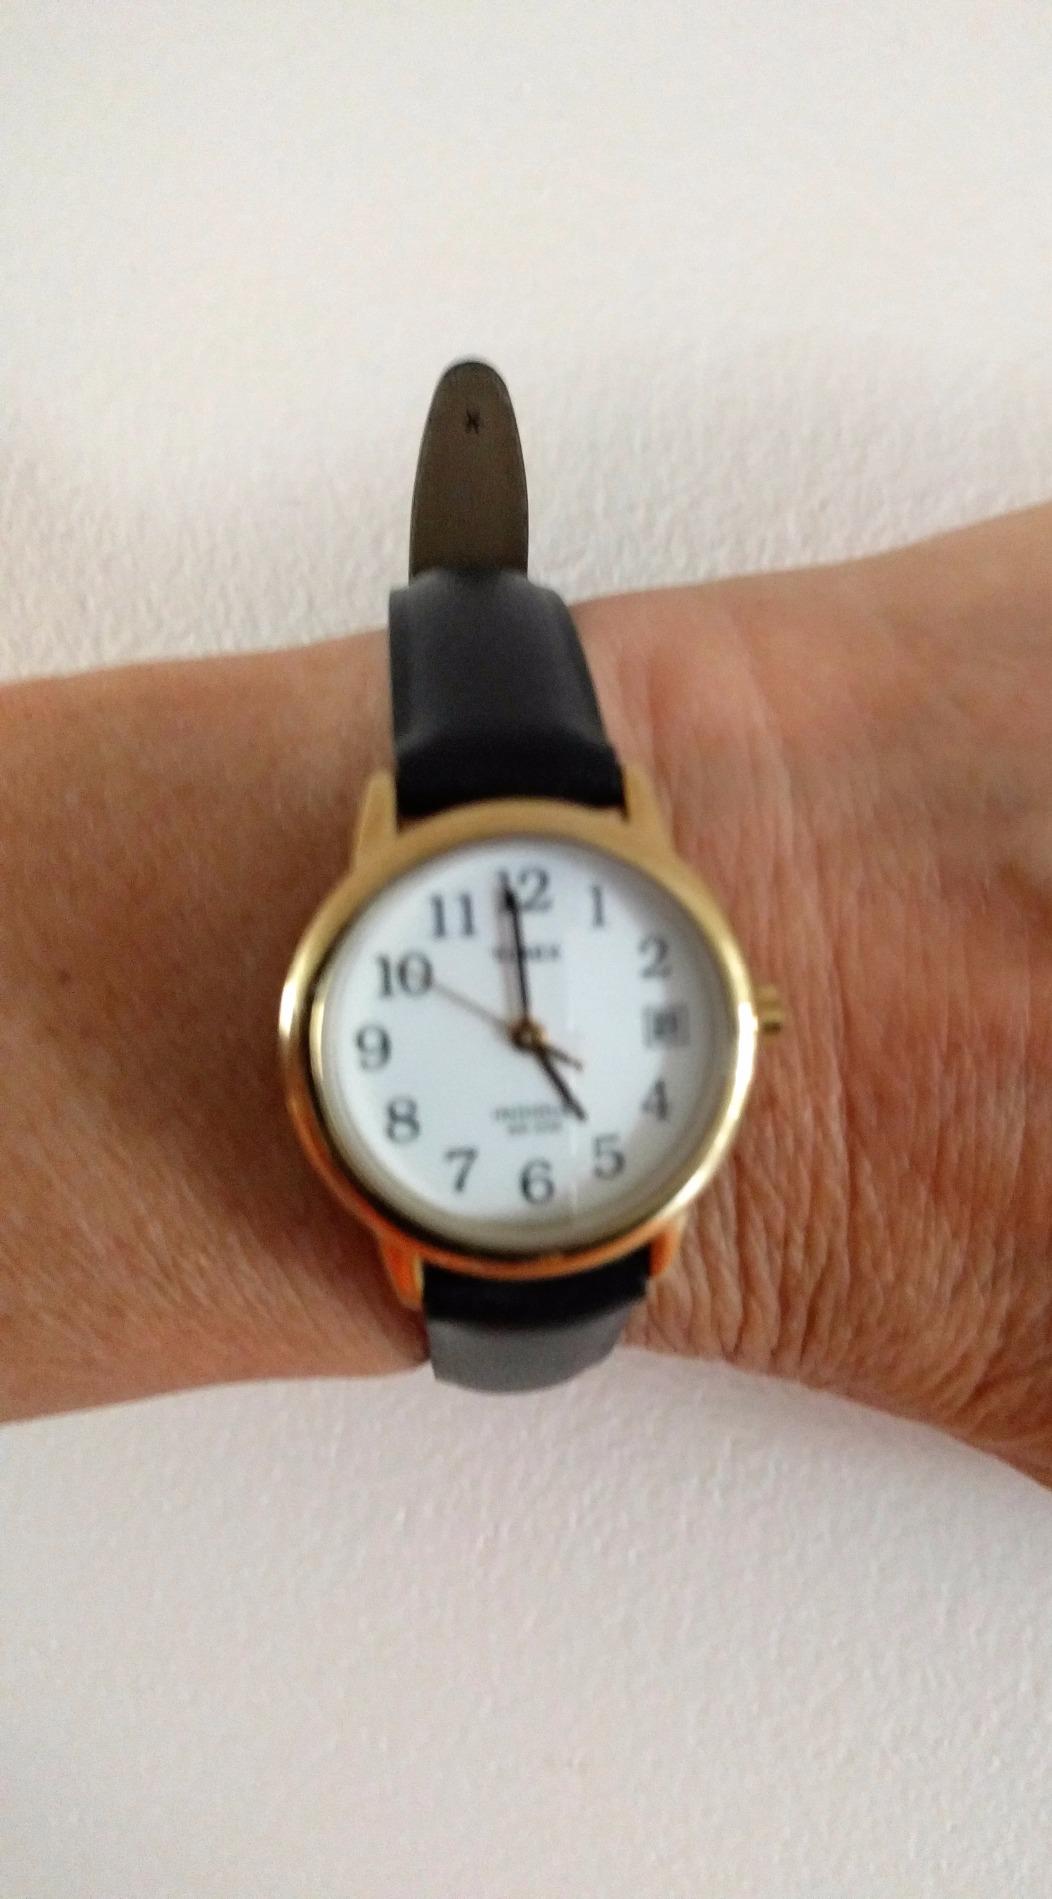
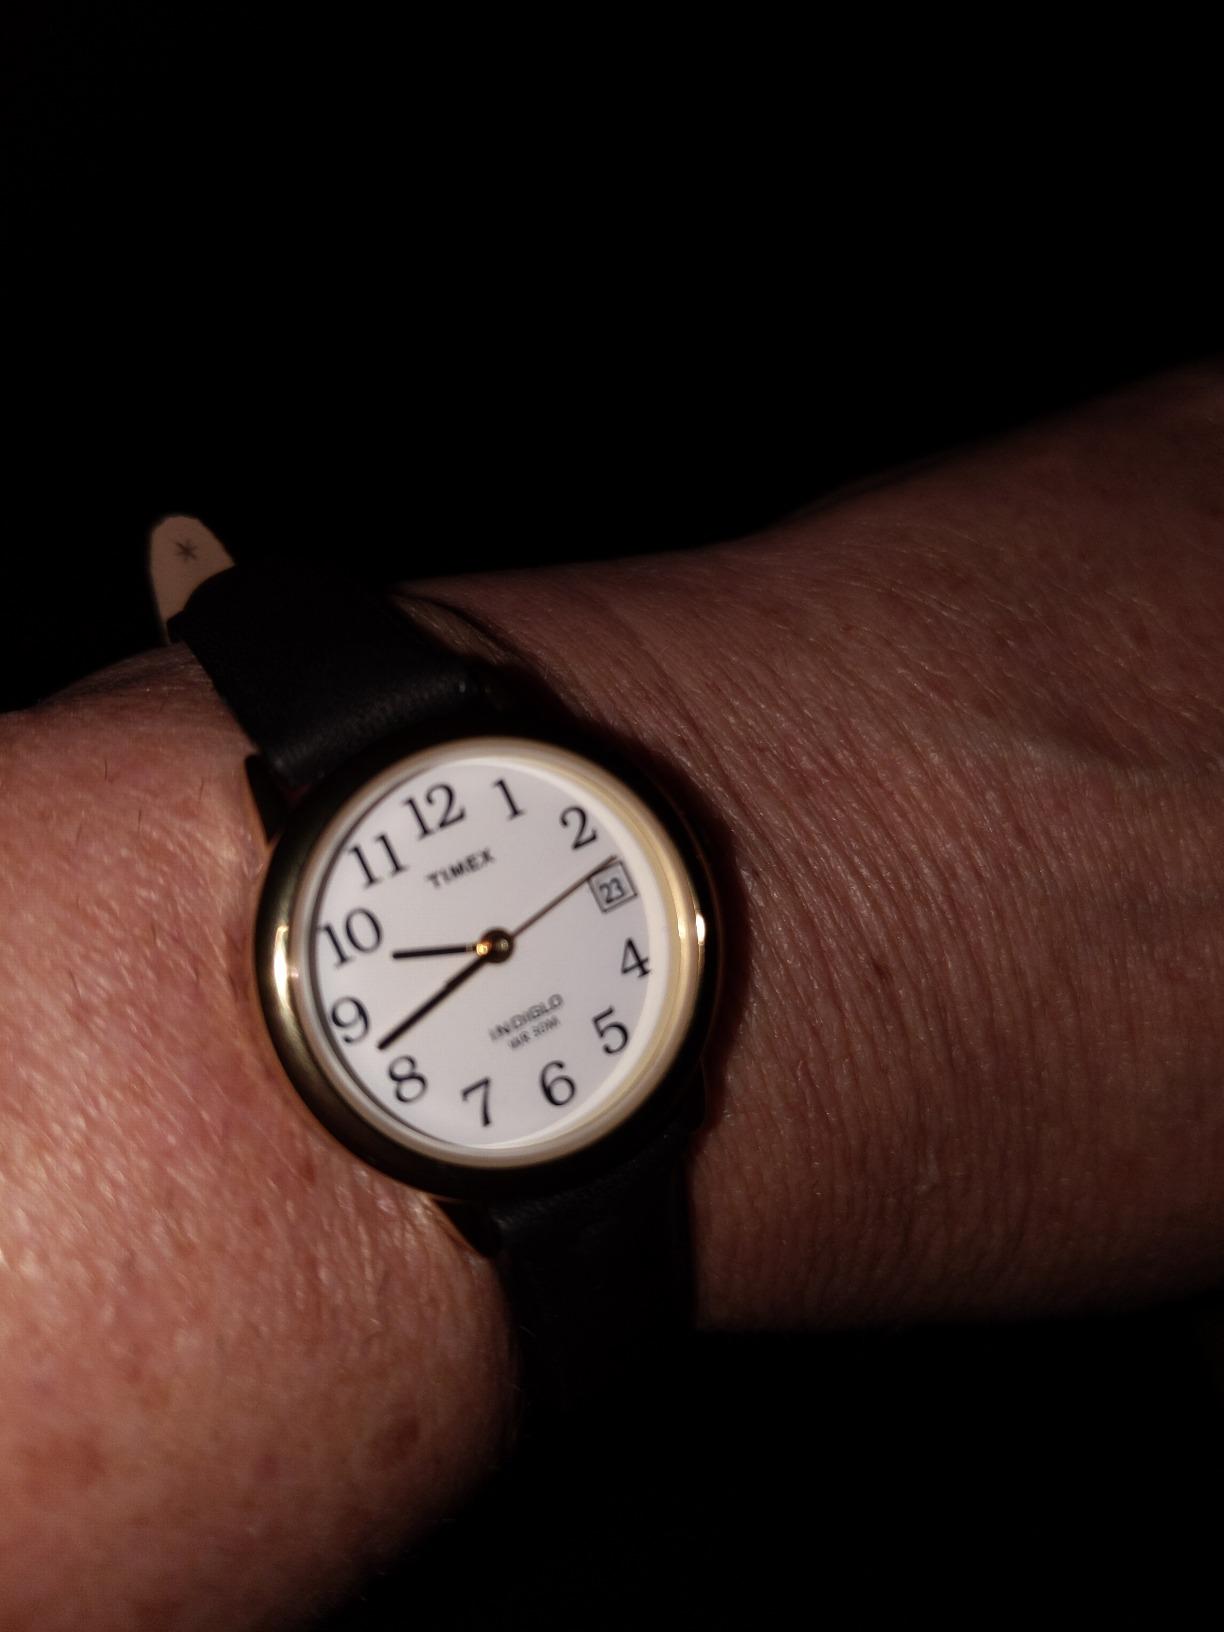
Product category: accessories_watch
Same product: yes